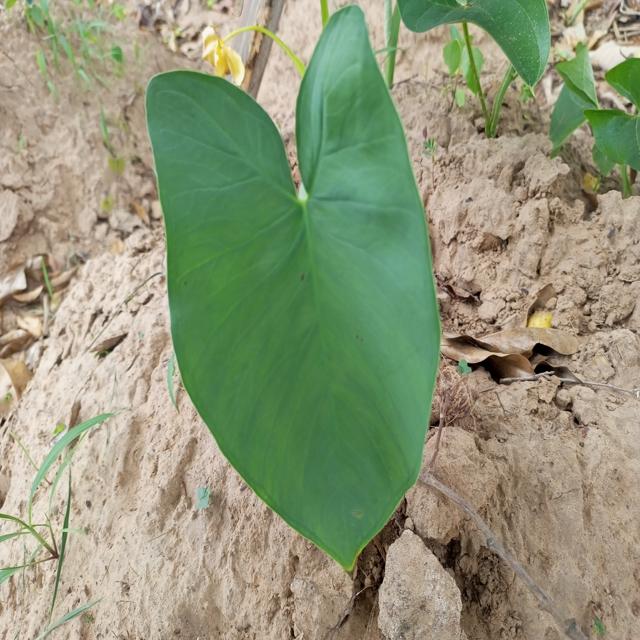
Label: Healthy